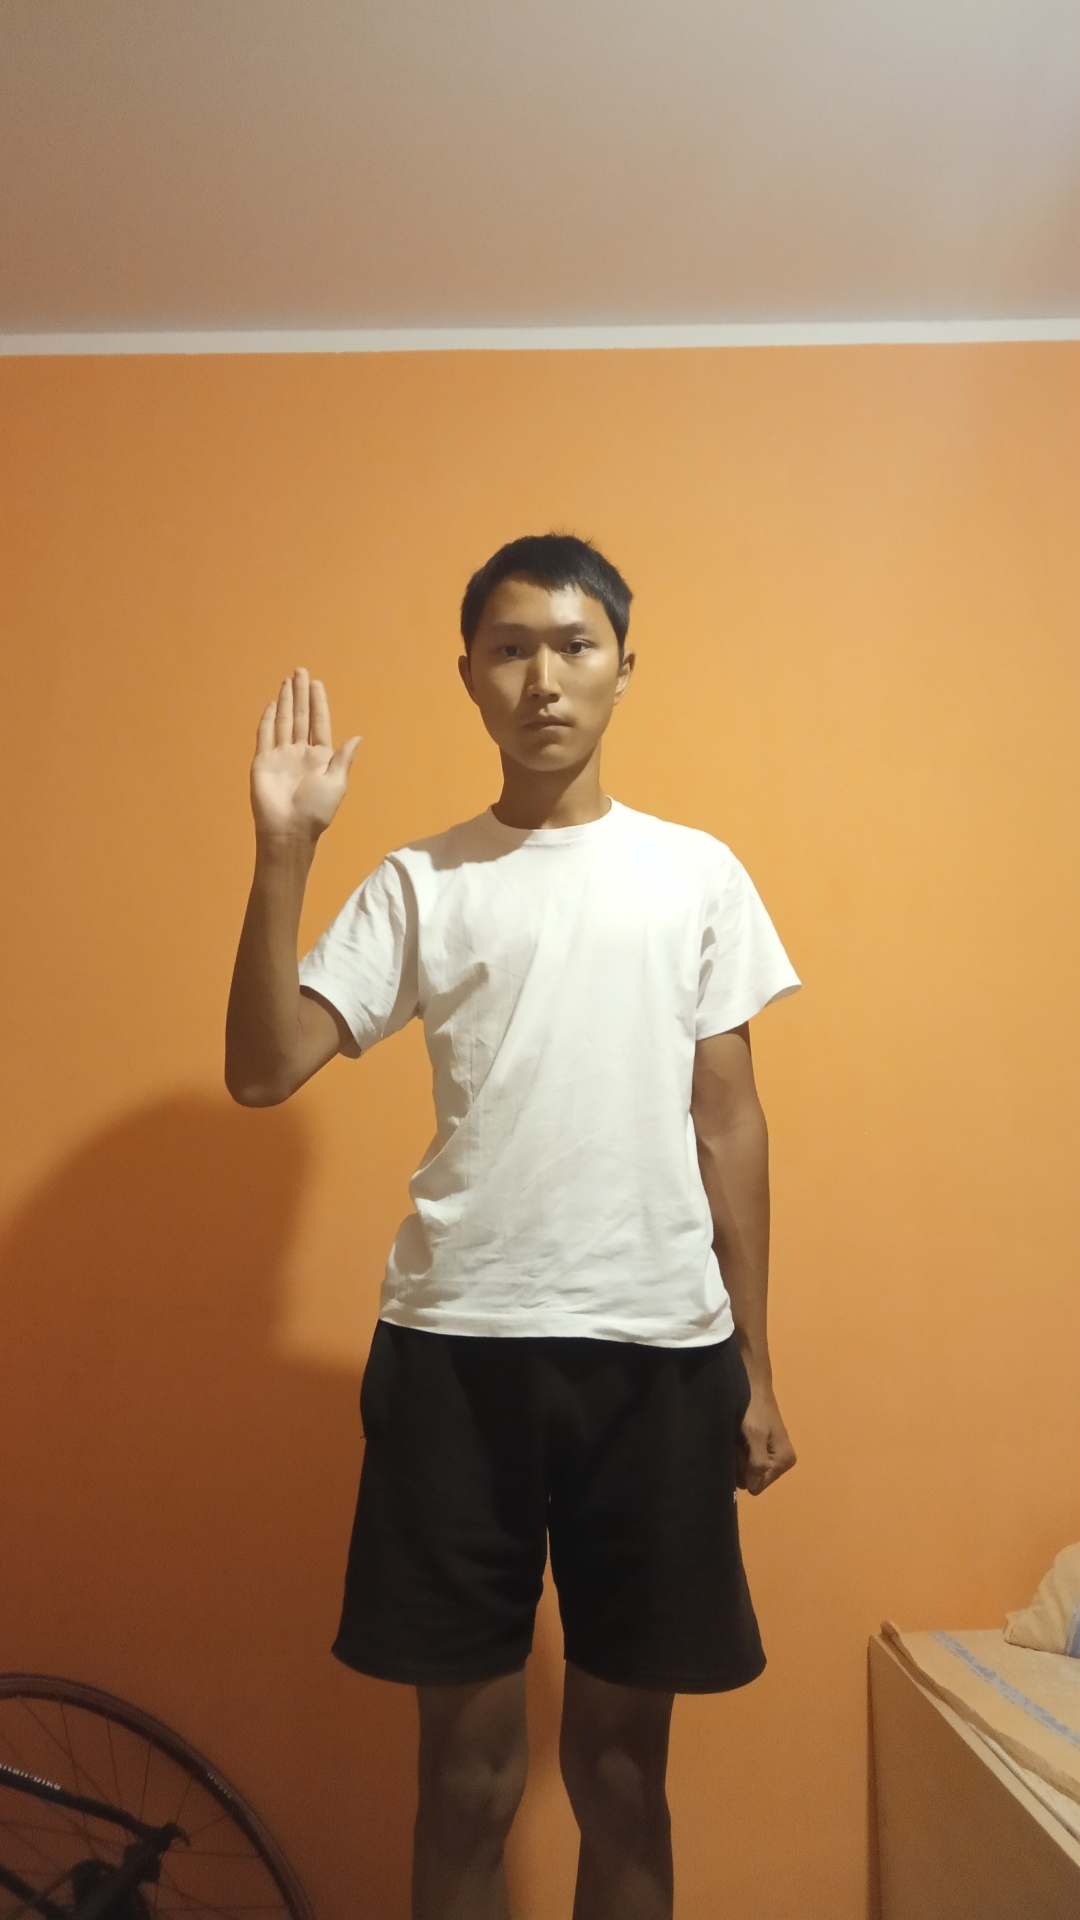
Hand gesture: stop